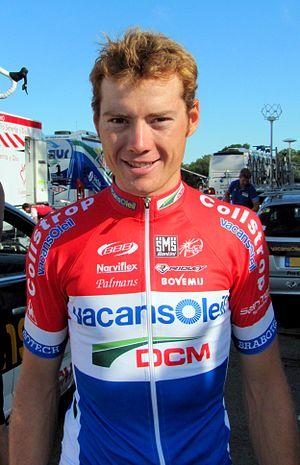
Pim Ligthart au soir de la 2e étape du Tour de l'Ain 2011 vêtu de son maillot de champion des Pays-Bas sur route 2011
L'équipe cycliste Vacansoleil-DCM est une équipe cycliste néerlandaise de cyclisme professionnel sur route. Créée en 2005 sous le nom de Fondas Imabo-Doorisol, c'était une équipe continentale jusqu'en 2008. Elle devient une équipe continentale professionnelle en 2009 lorsque Vacansoleil devient sponsor principal, puis une UCI ProTeam en 2011. Elle disparaît à la fin de la saison 2013.
Pim Ligthart, né le 16 juin 1988 à Hoorn, est un coureur cycliste néerlandais. Il est membre de l'équipe Total Direct Énergie et a notamment remporté le championnat des Pays-Bas sur route durant sa première année professionnelle en 2011.